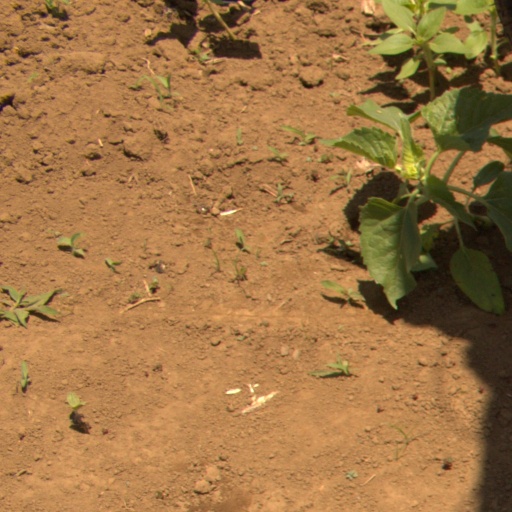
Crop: Jerusalem artichoke